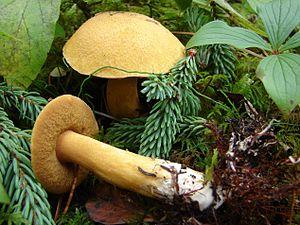
Aucune garantie d'exactitude ne peut être offerte par la liste contenue dans cet article.